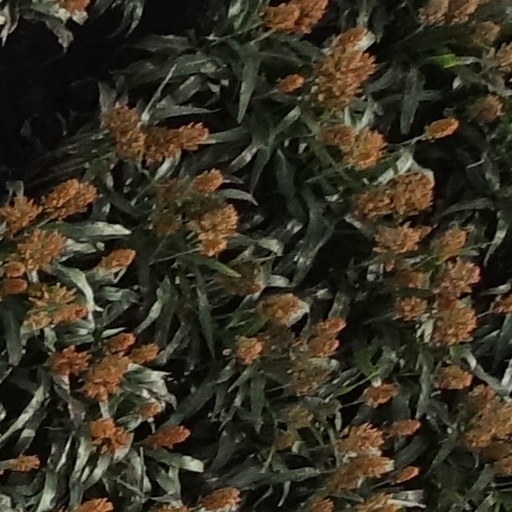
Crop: sorghum